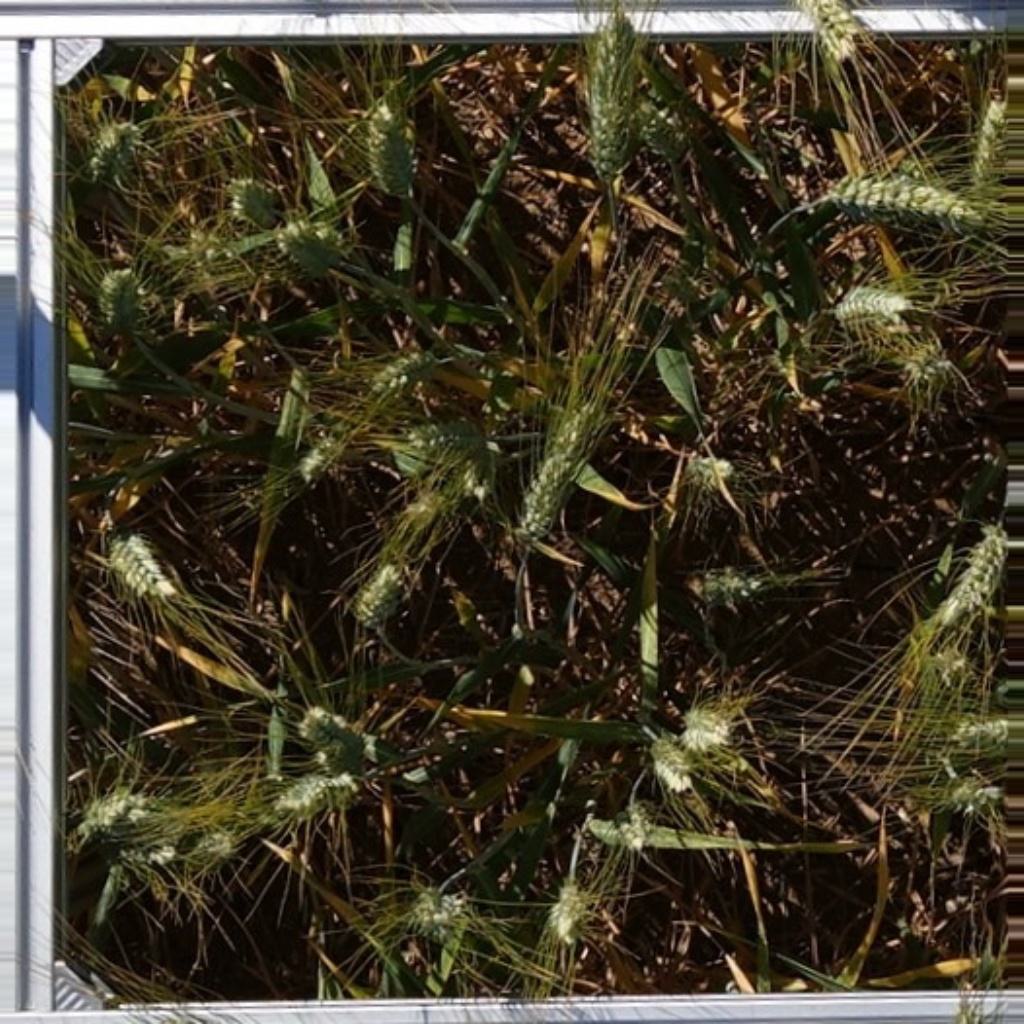
Country: France
Location: VLB
Wheat development stage: Filling - Ripening